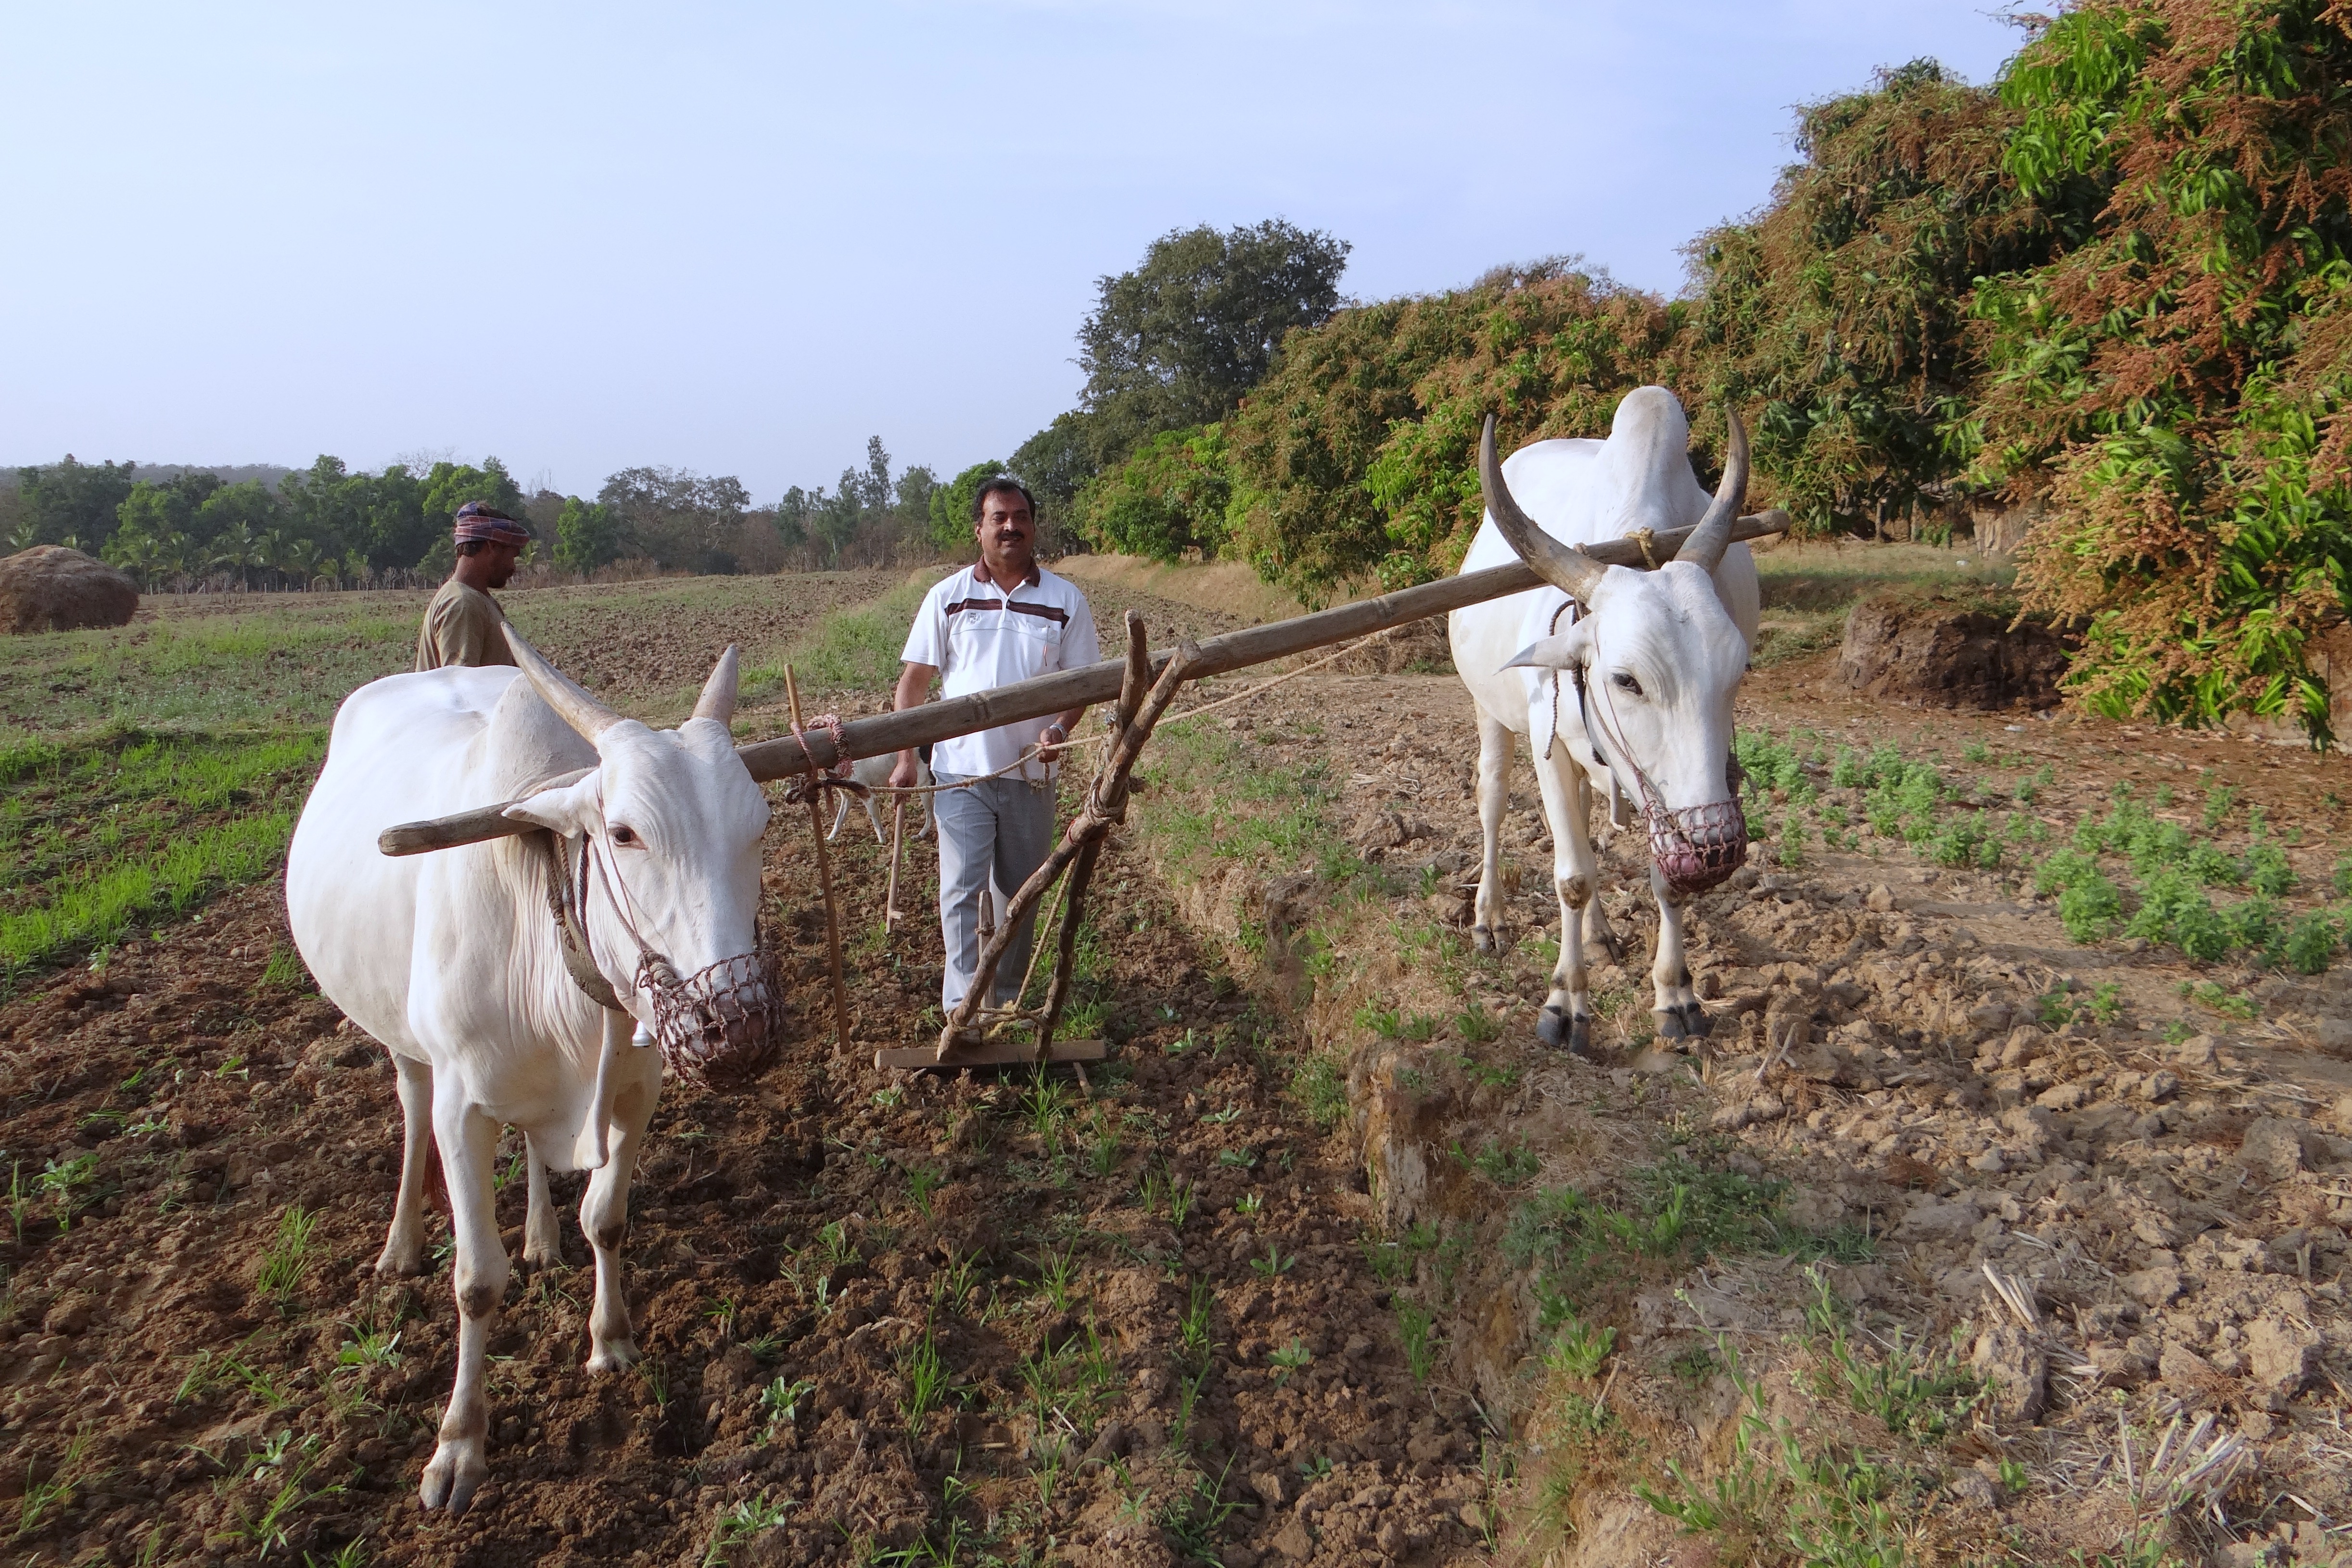
outdoor, field, farm, meadow, rural, herd, vehicle, pasture, grazing, livestock, mammal, agriculture, farmland, farmer, bull, mare, domestic, india, plough, domestic animals, ecosystem, ox, rural area, farm animals, tiller, plow, pack animal, tilling, cattle like mammal, horse like mammal, ox plough, furrowing